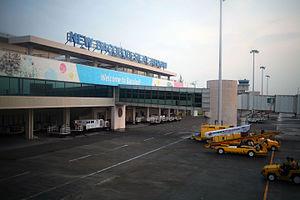
L'aéroport international Bacolod-Silay, est un aéroport situé à Bacolod, en Philippines.